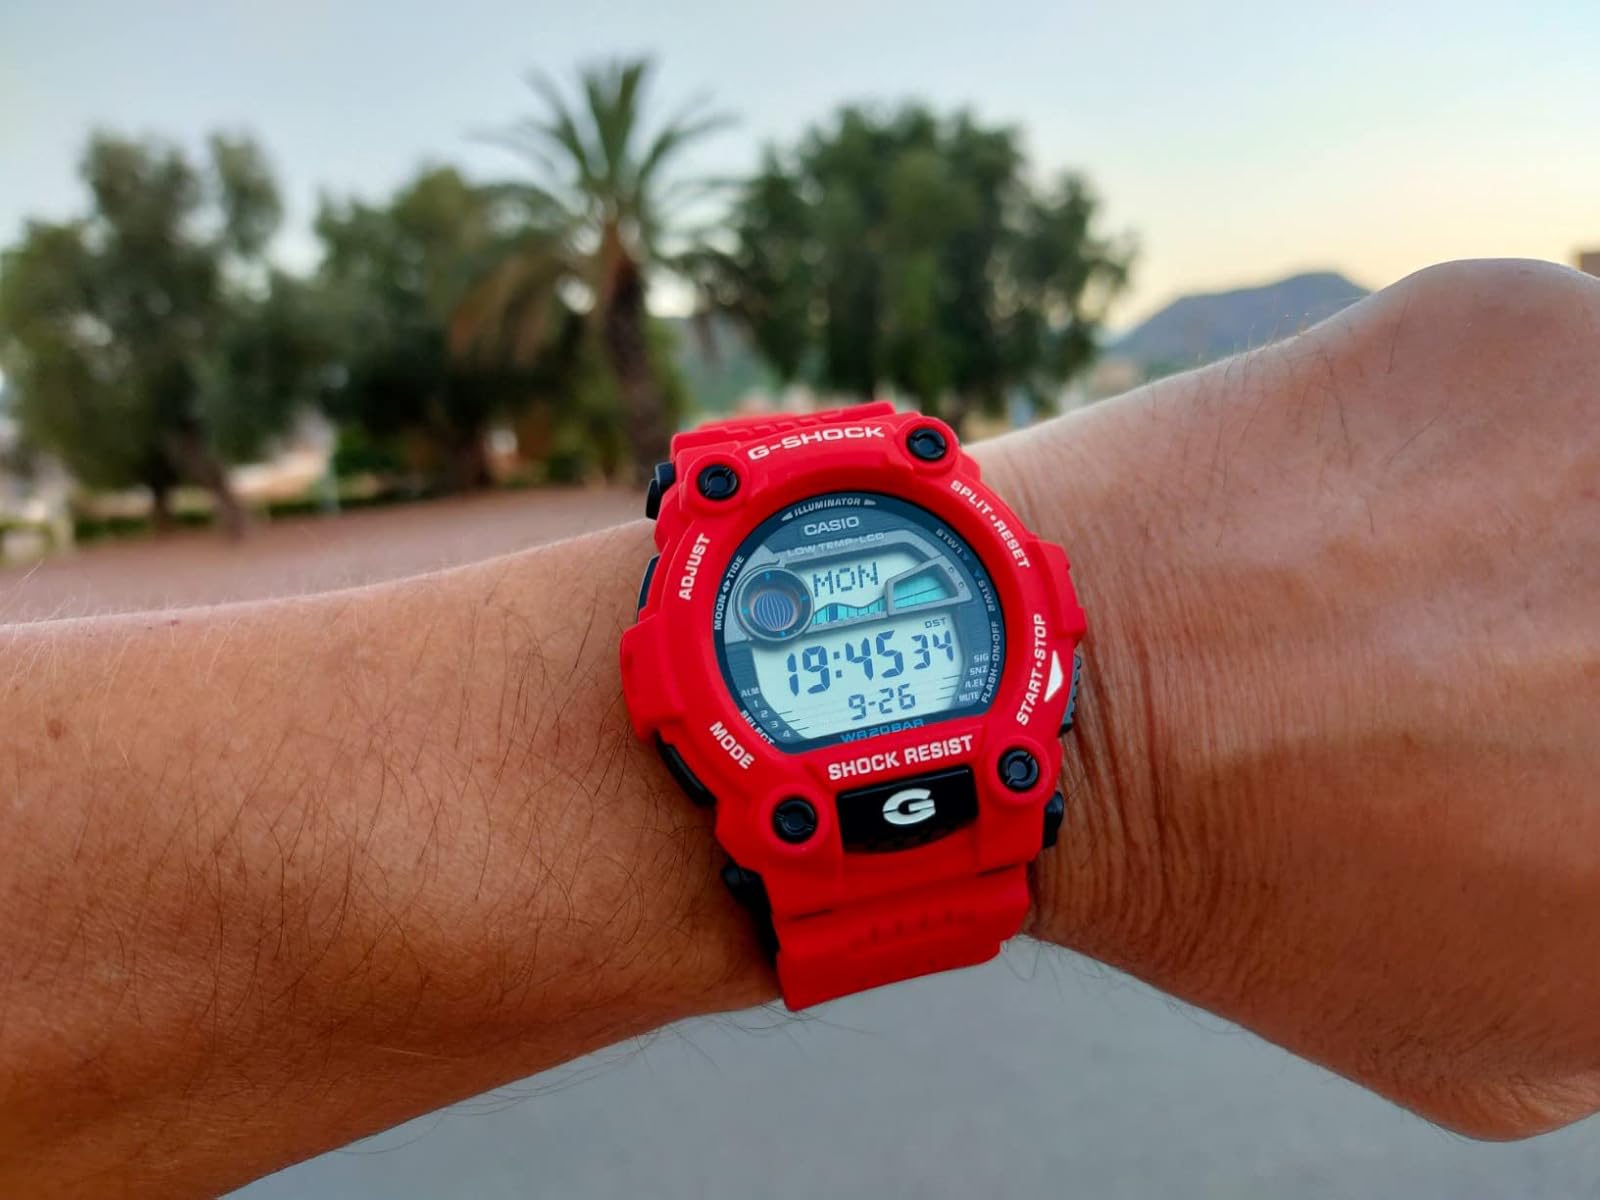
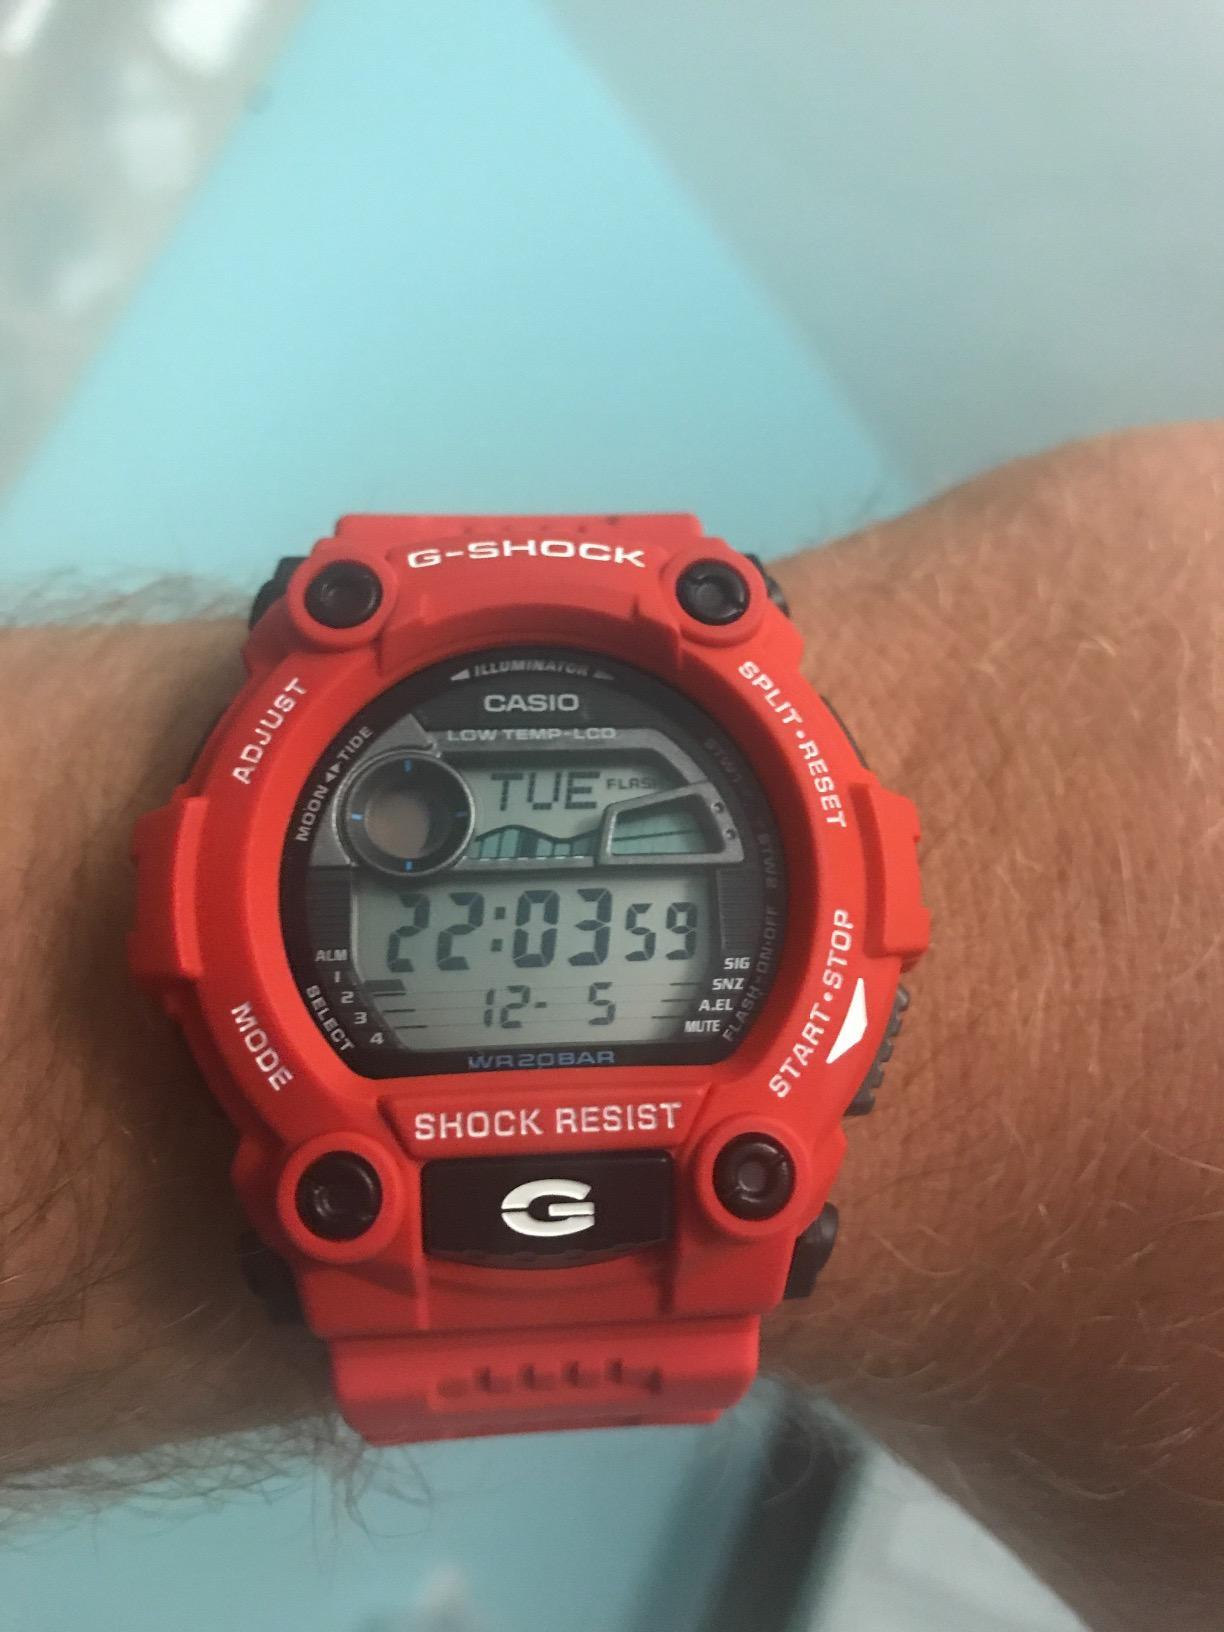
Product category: accessories_watch
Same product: yes